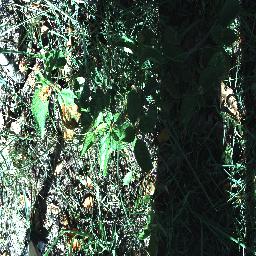
Label: lantana